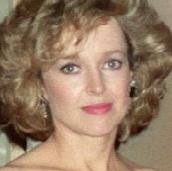
Age: 41